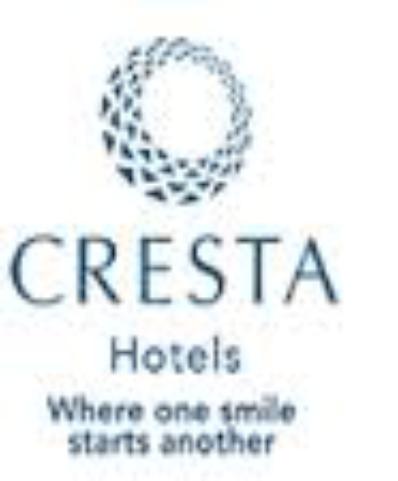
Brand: Cresta
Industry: Others